1977 24 Hours of Le Mans

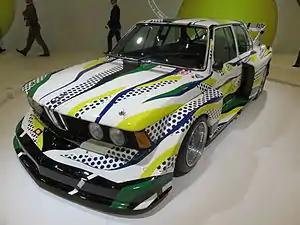
This year's BMW “Art-car”, painted by Roy Lichtenstein

Porsche had been dominating the World Championship winning every round against sporadic competition from BMW, who were concentrating on the DRM championship in Germany. This year, Porsche built 13 of the 935 for general sale, at £35,000 each. So the Group 5 entry list was the sole preserve of Porsche.